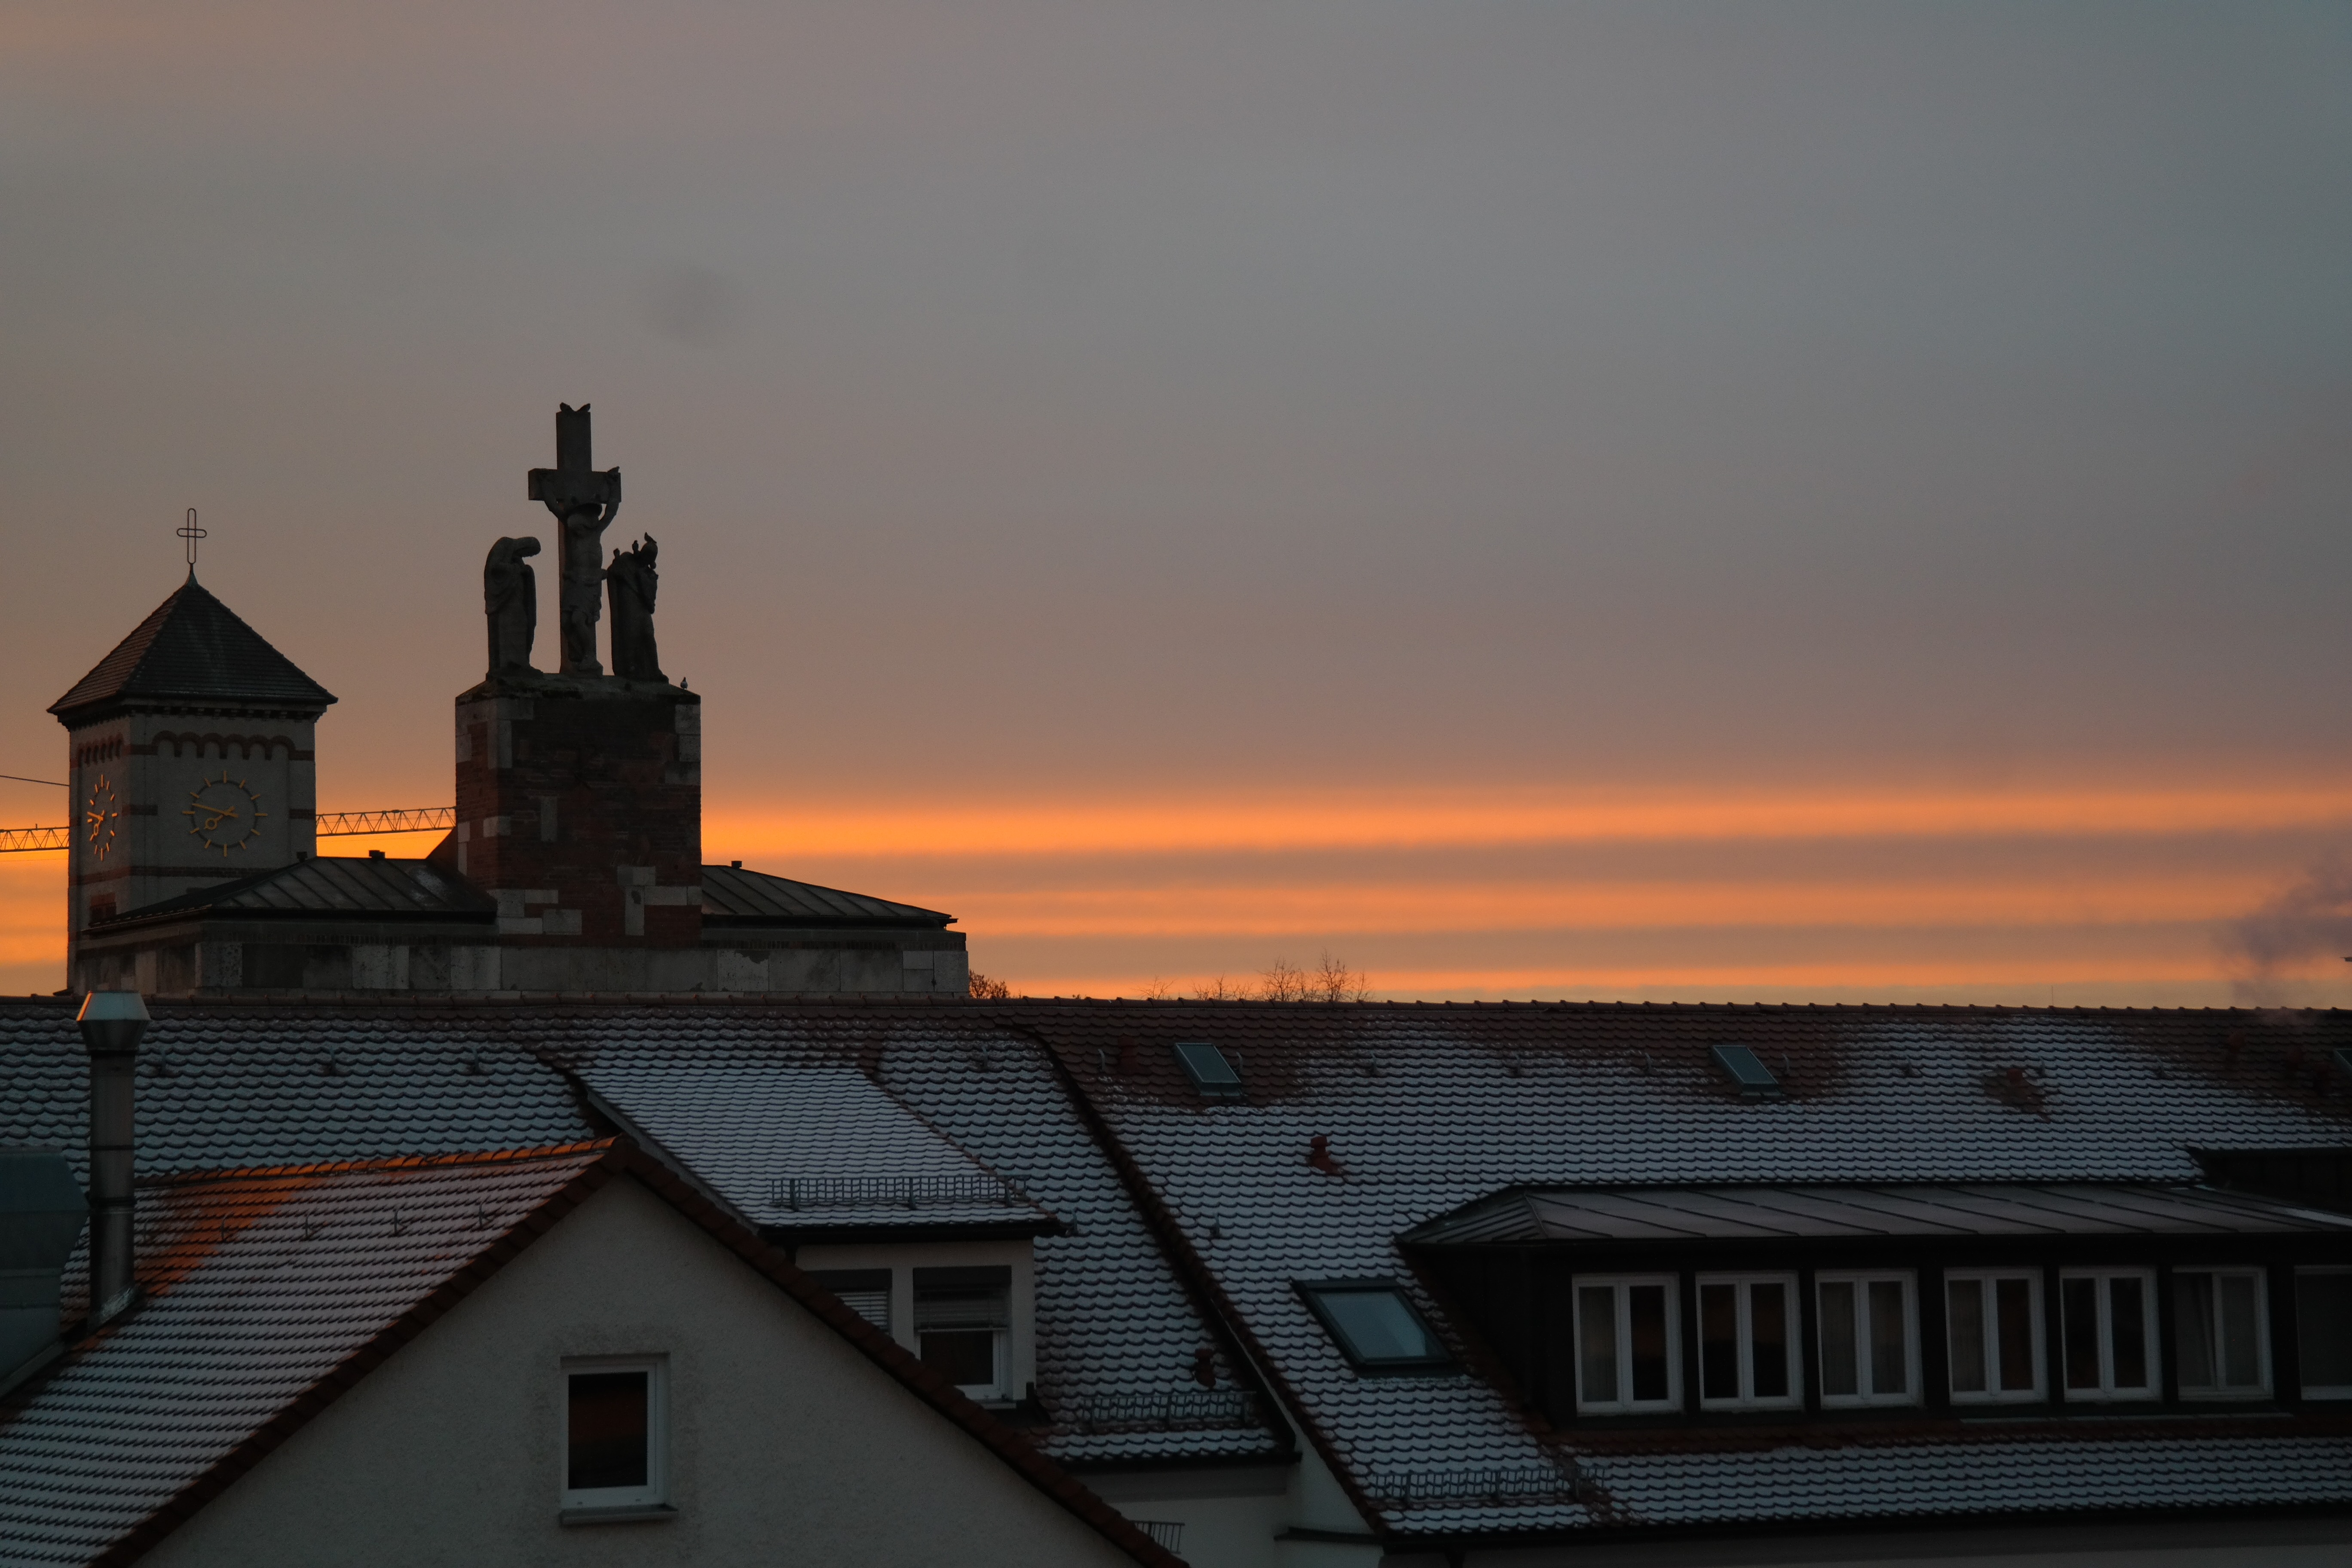
horizon, light, cloud, sky, sunrise, sunset, skyline, night, sunlight, morning, dawn, dusk, evening, orange, reflection, tower, church, homes, steeple, stripes, abendstimmung